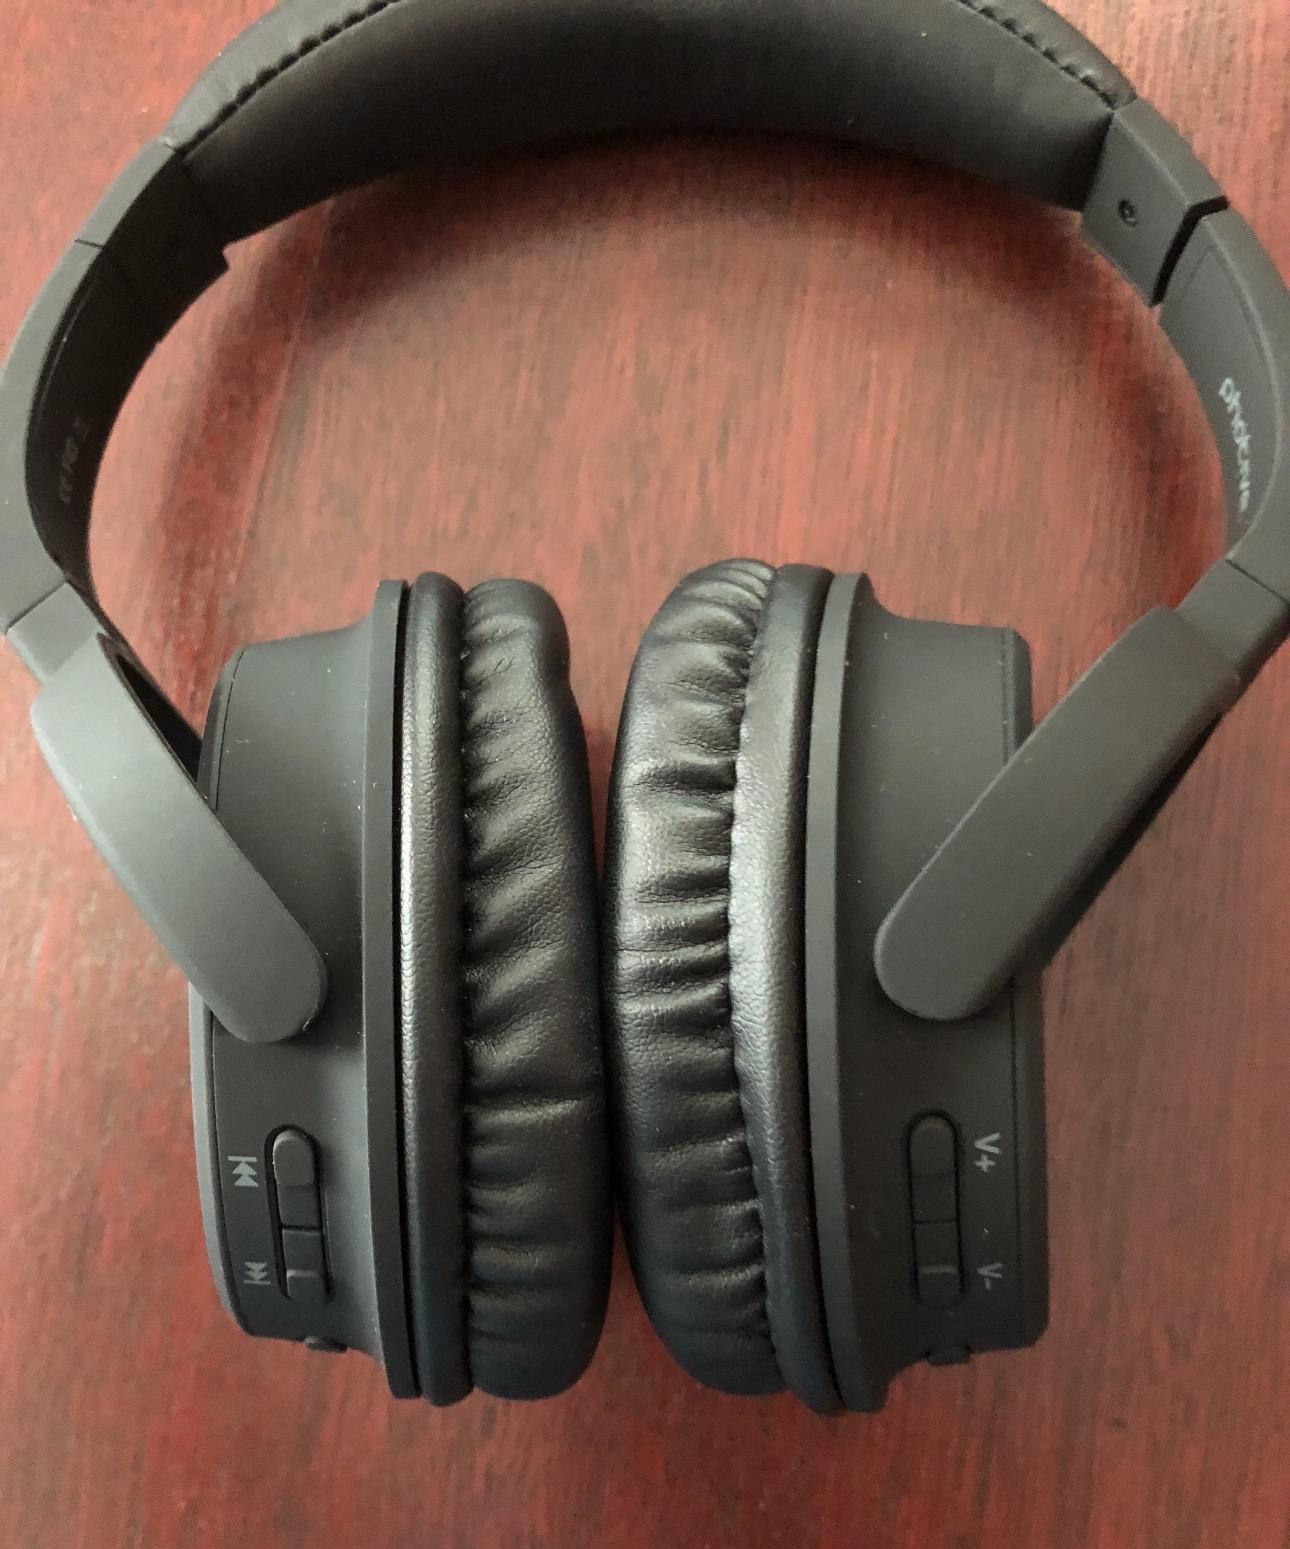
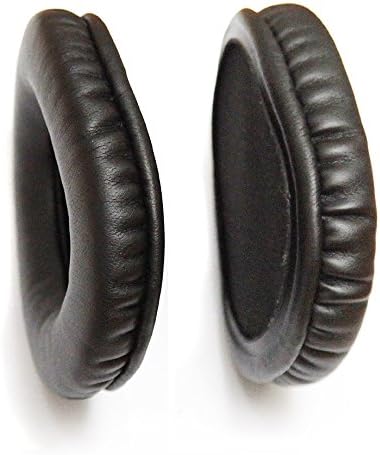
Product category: headphones
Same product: no